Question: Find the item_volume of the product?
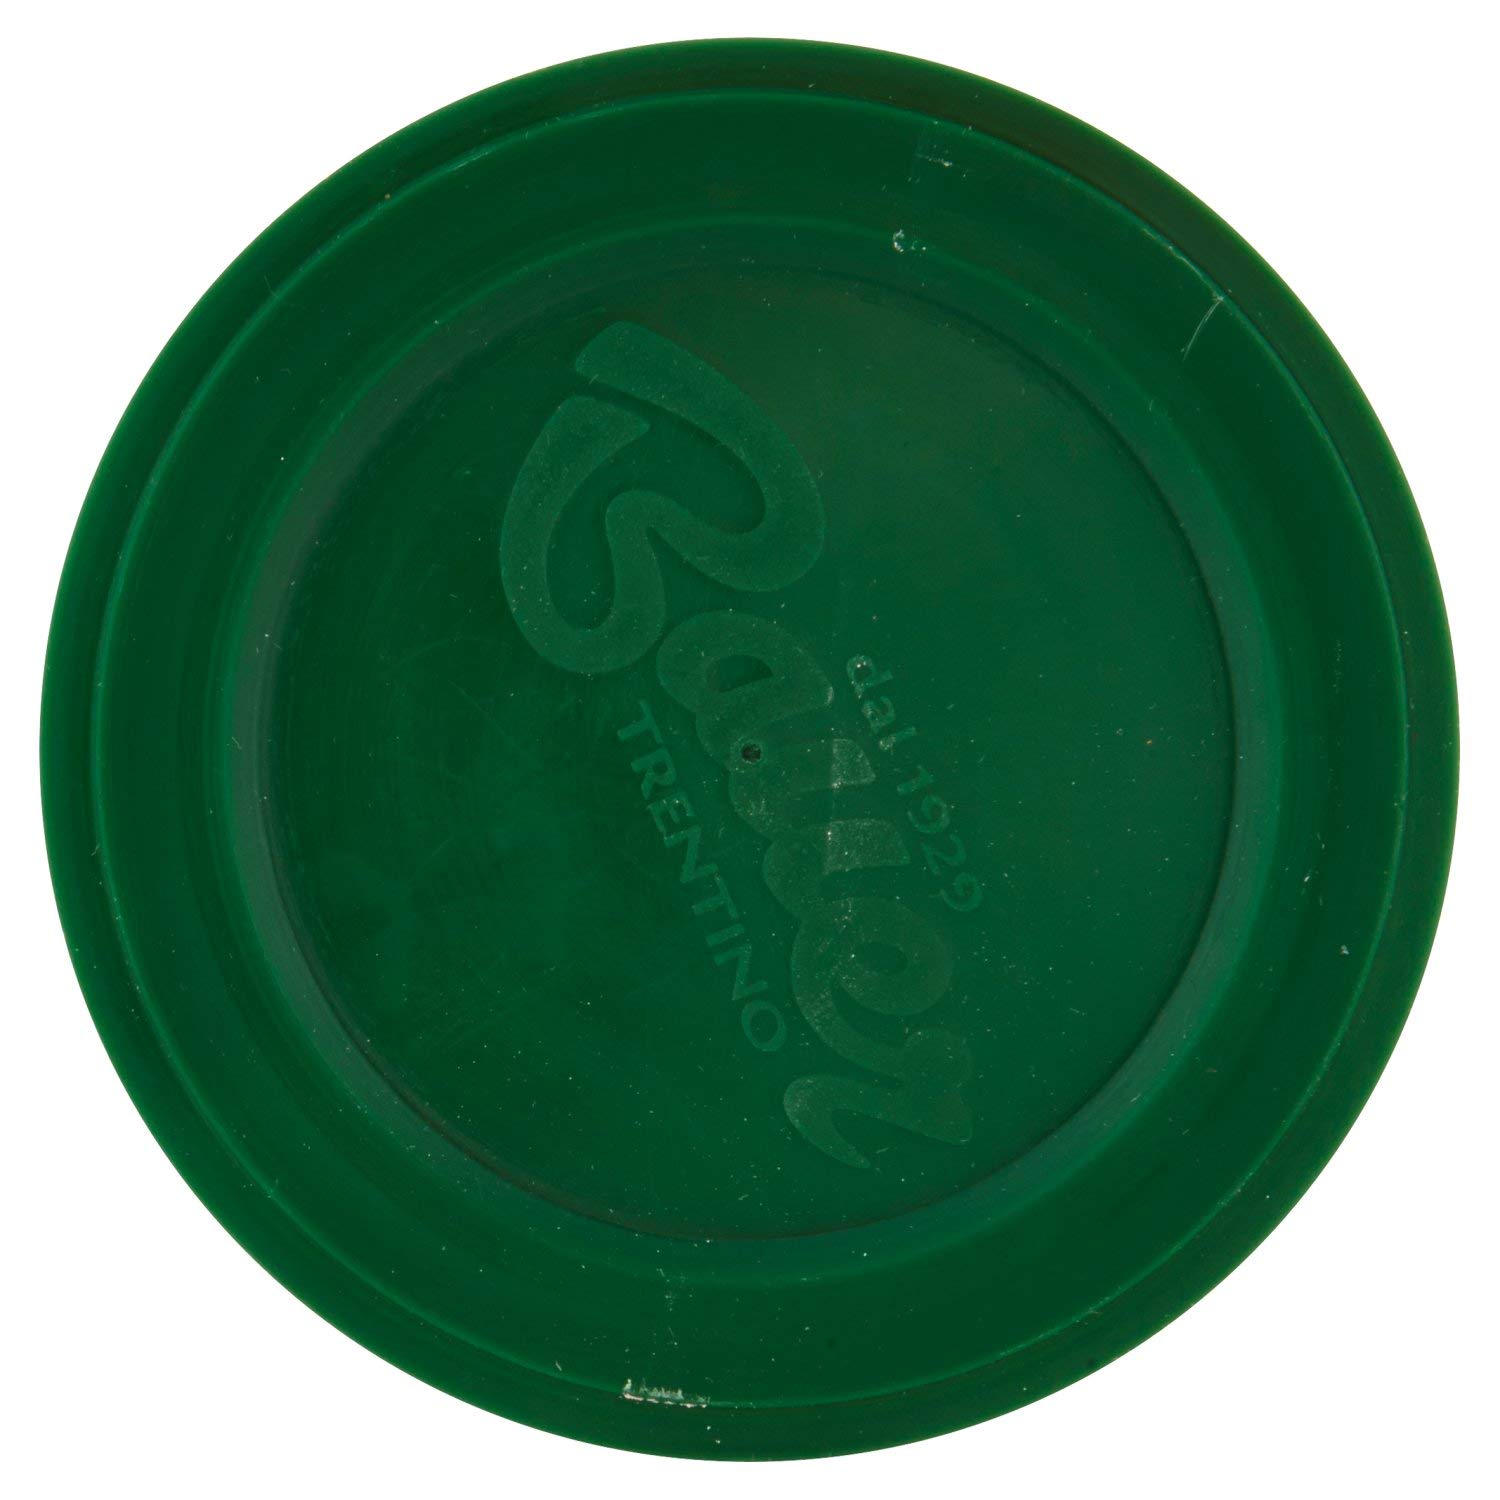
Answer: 1929.0 decilitre